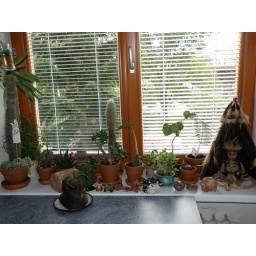
window in the kitchen